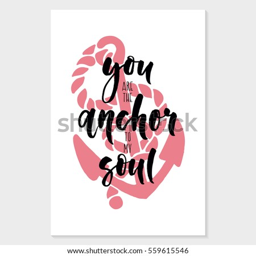
card with hand drawn lettering and modern calligraphy .